Time to Love (1927 film)

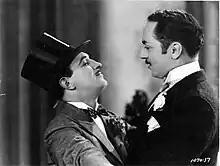
Raymond Griffith and William Powell

Time to Love is a 1927 American silent comedy film directed by Frank Tuttle and starring Raymond Griffith, William Powell and Vera Voronina. It is currently considered a lost film.